Wright Vertical 4

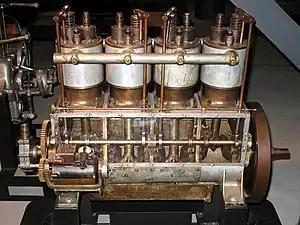
Wright Vertical 4 aircraft engine on display at the Steven F. Udvar-Hazy Center. This particular engine was used on the Wright B-1 seaplane that crashed in 1912. A patch was bolted to the side of the crankcase in an attempt to repair the engine.

The Wright Vertical 4 was an American aircraft engine built by the Wright brothers in the very early years of powered flight. It was a liquid-cooled piston engine with four inline cylinders, mounted vertically. (Earlier Wright engines were mounted horizontally.) It generated about from a displacement of and weighed about . Developed by Orville Wright in 1906, the Vertical 4 was produced by the Wright Company until 1912 and was the most numerous engine they manufactured. Around a hundred Vertical 4 engines were built, according to a Wright test foreman.